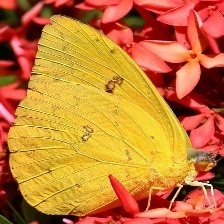
Species: CLOUDED SULPHUR
Butterfly family (ImageNet category): sulphur_butterfly